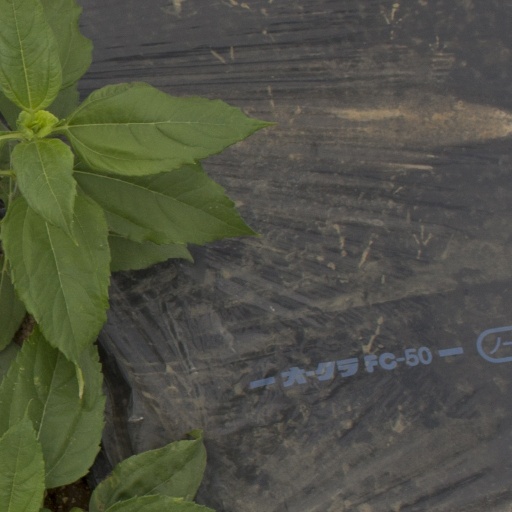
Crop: Jerusalem artichoke